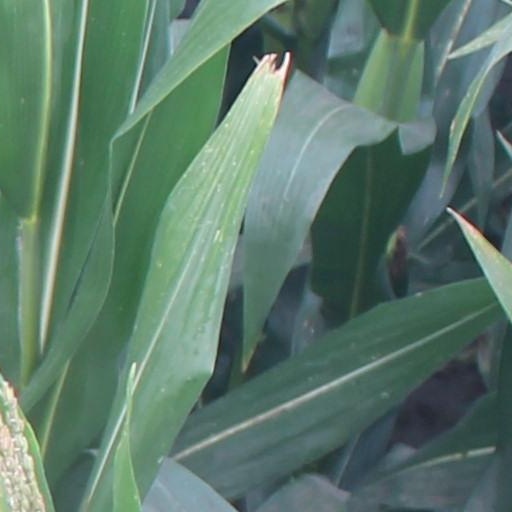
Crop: maize; corn